Pernilla Larsson

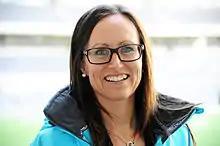

Pernilla Larsson (born 18 September 1976) is a Swedish football referee. She is tall and has been on the FIFA International Referees List since 2010. She was selected by FIFA for the 2015 FIFA Women's World Cup.